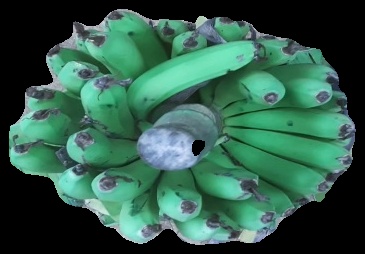
Variety: pachbale
Grade: grade2